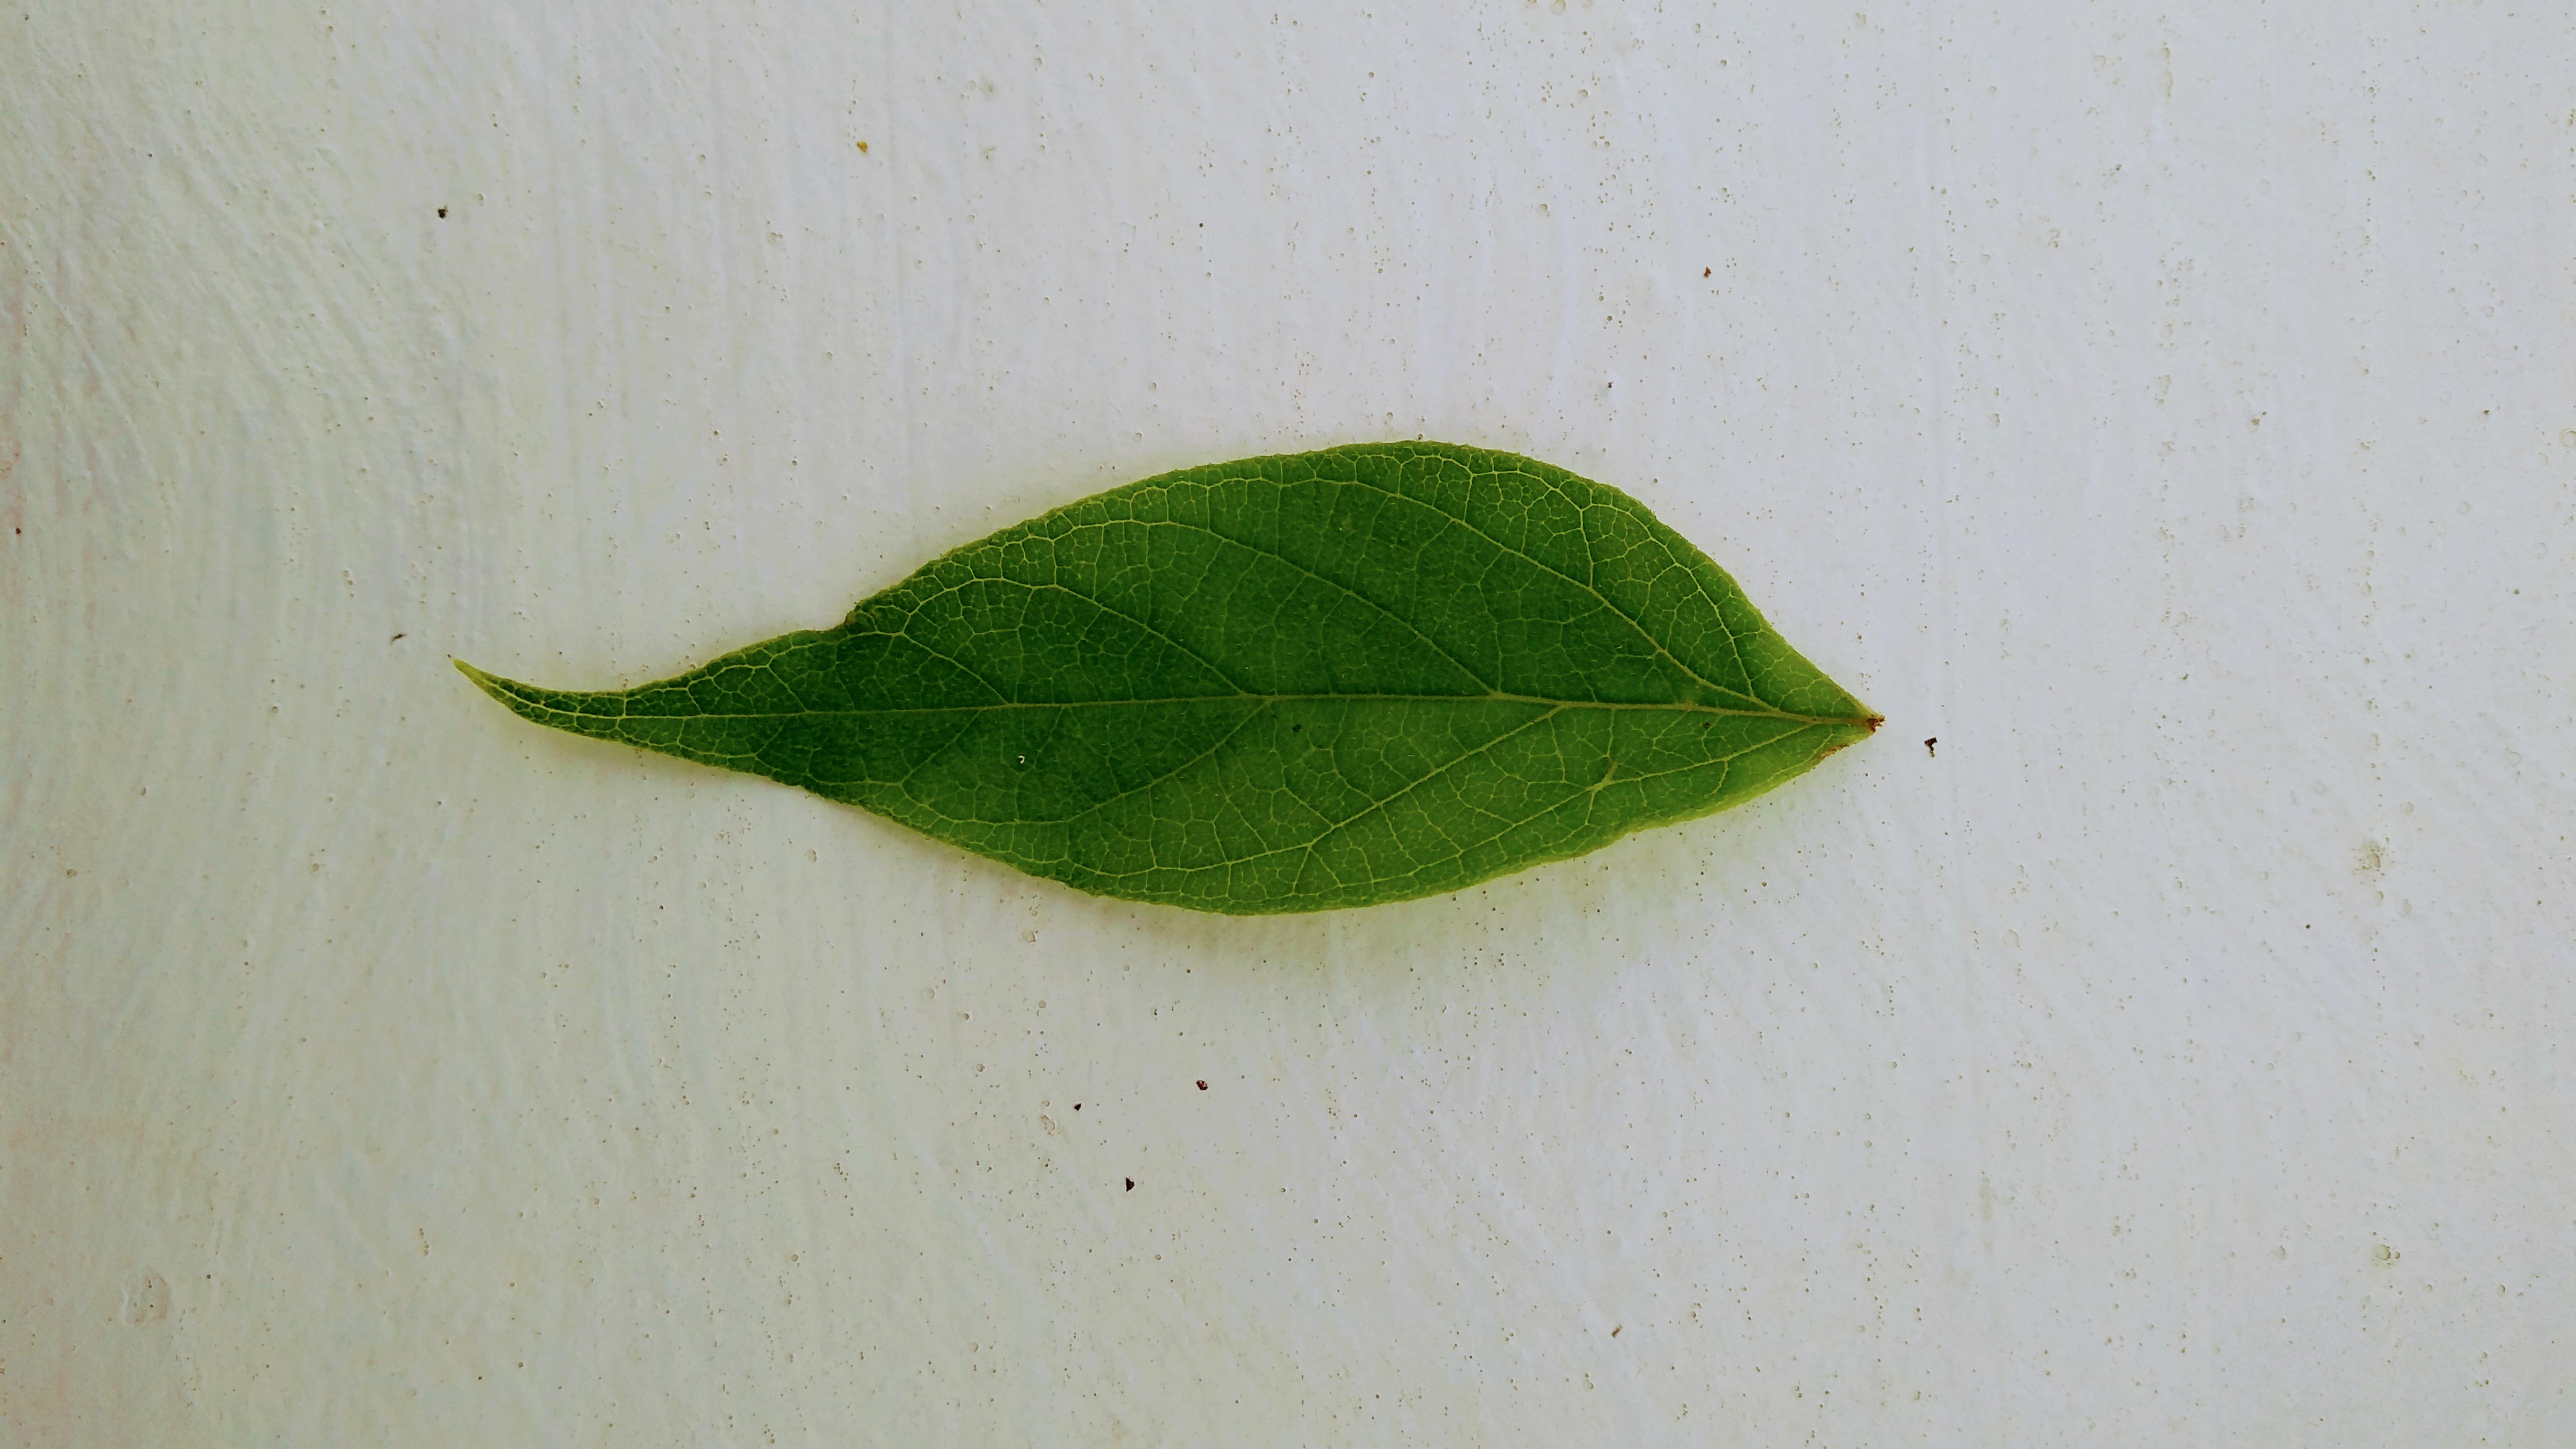
Plant: Parijatha